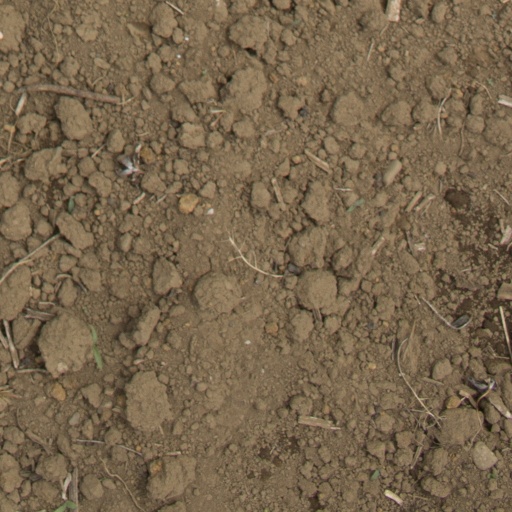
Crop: Jerusalem artichoke